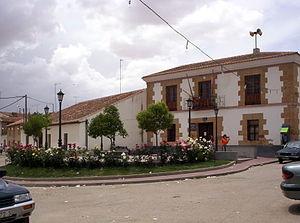
Vadillo de la Guareña est une municipalité espagnole de la communauté autonome de Castille-et-León et de la province de Zamora. En 2015, elle compte 285 habitants.